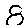
Label: 8